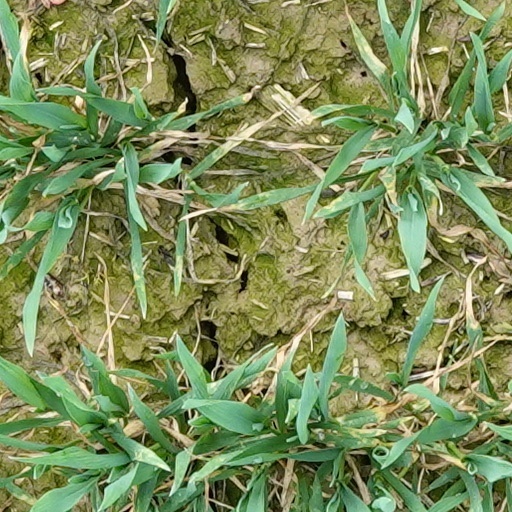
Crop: wheat